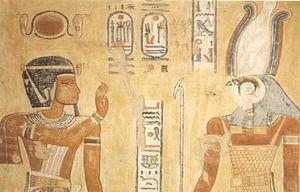
Les couronnes dans l'Égypte antique sont des attributs du pharaon, mais aussi des dieux. La plupart n'étaient portées par le pharaon que lors de cérémonies, la frontière entre les couronnes royales et divines n'étant pas imperméable. Sur le devant de celles-ci se dresse souvent l'uræus.